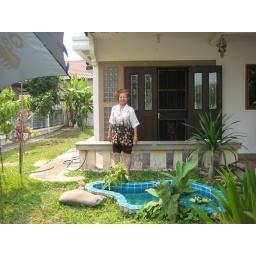
Landlady in front of fish pond...front door into the house...side yard.